Ralph Friedgen

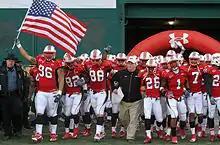
Friedgen and his team take the field in the 2010 Military Bowl

Maryland went 8–4 during the regular season. For the turnaround, the Atlantic Coast Conference named Friedgen the ACC Coach of the Year.